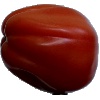
Label: tomato_heart